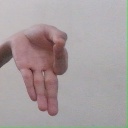
अक्षर: ज्ञ